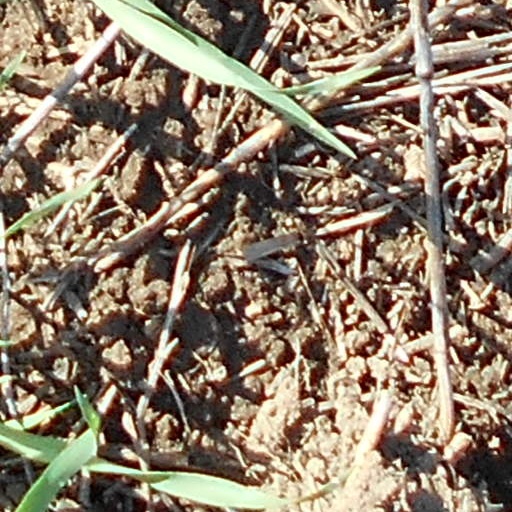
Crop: wheat